Pink Chadora

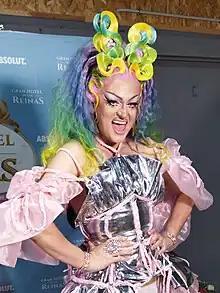
Pink Chadora at Gran Hotel de las Reinas 2023 in Madrid

Pink Chadora began doing drag in 2019 at age 35. She participated in the theatrical production "Desátame" ("Untie me") with Drag Race UK queen Choriza May and the poet Ángelo Néstore. She also gave a poetry reading in the Carmen Thyssen Museum in Málaga.